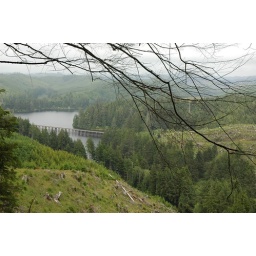
Clearcut hillside, denuded of timber, with bridge in distance, below highway 1, Oregon, USA_6576